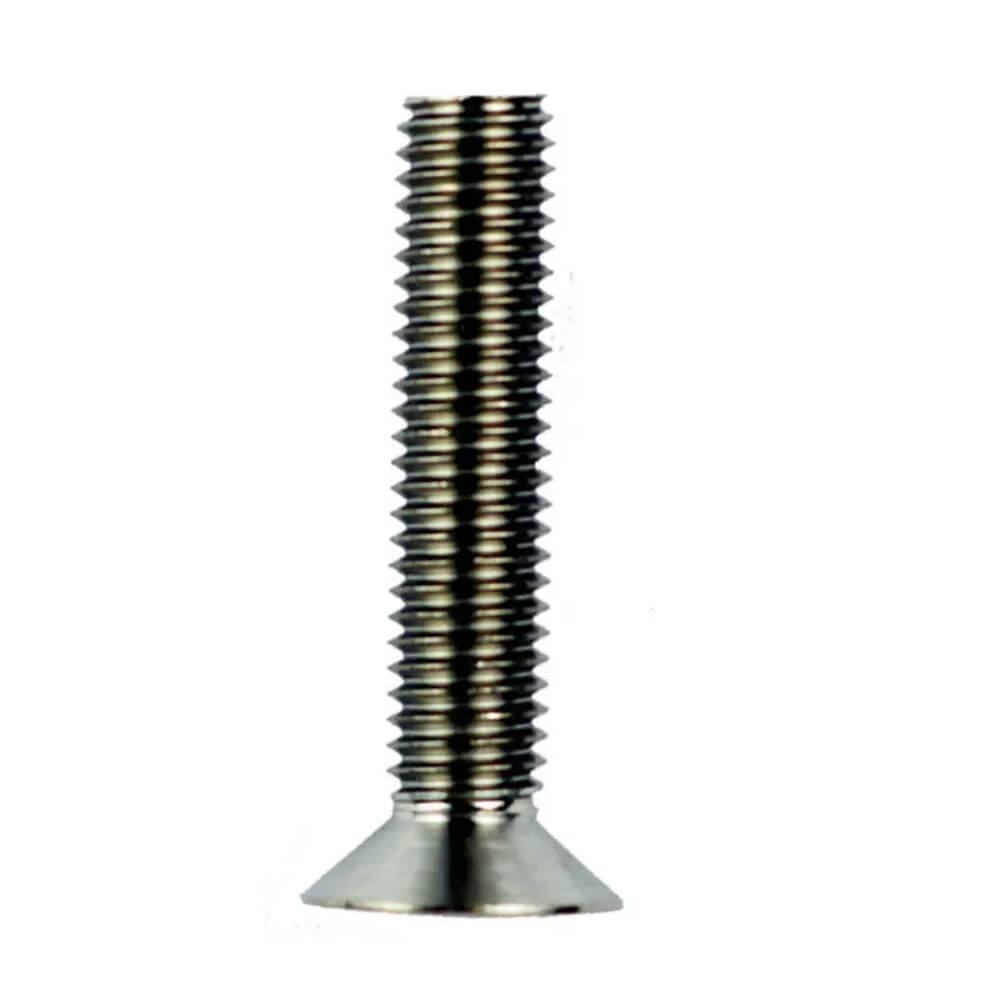
2021 Slingshot HG M6 x 30mm Titanium Bolt (Tapered)
For foil parts list, see the product manual for your specific foil Connects Stabilizer Wing to Fuselage through Shim: FSurf/SUP Package FWake Package FWind 1 FWind 2 Hoverglide NF2
Brand: Slingshot
Category: Sporting Goods > Outdoor Recreation > Boating & Water Sports > Towed Water Sports > Water Skiing > Sit-Down Hydrofoils